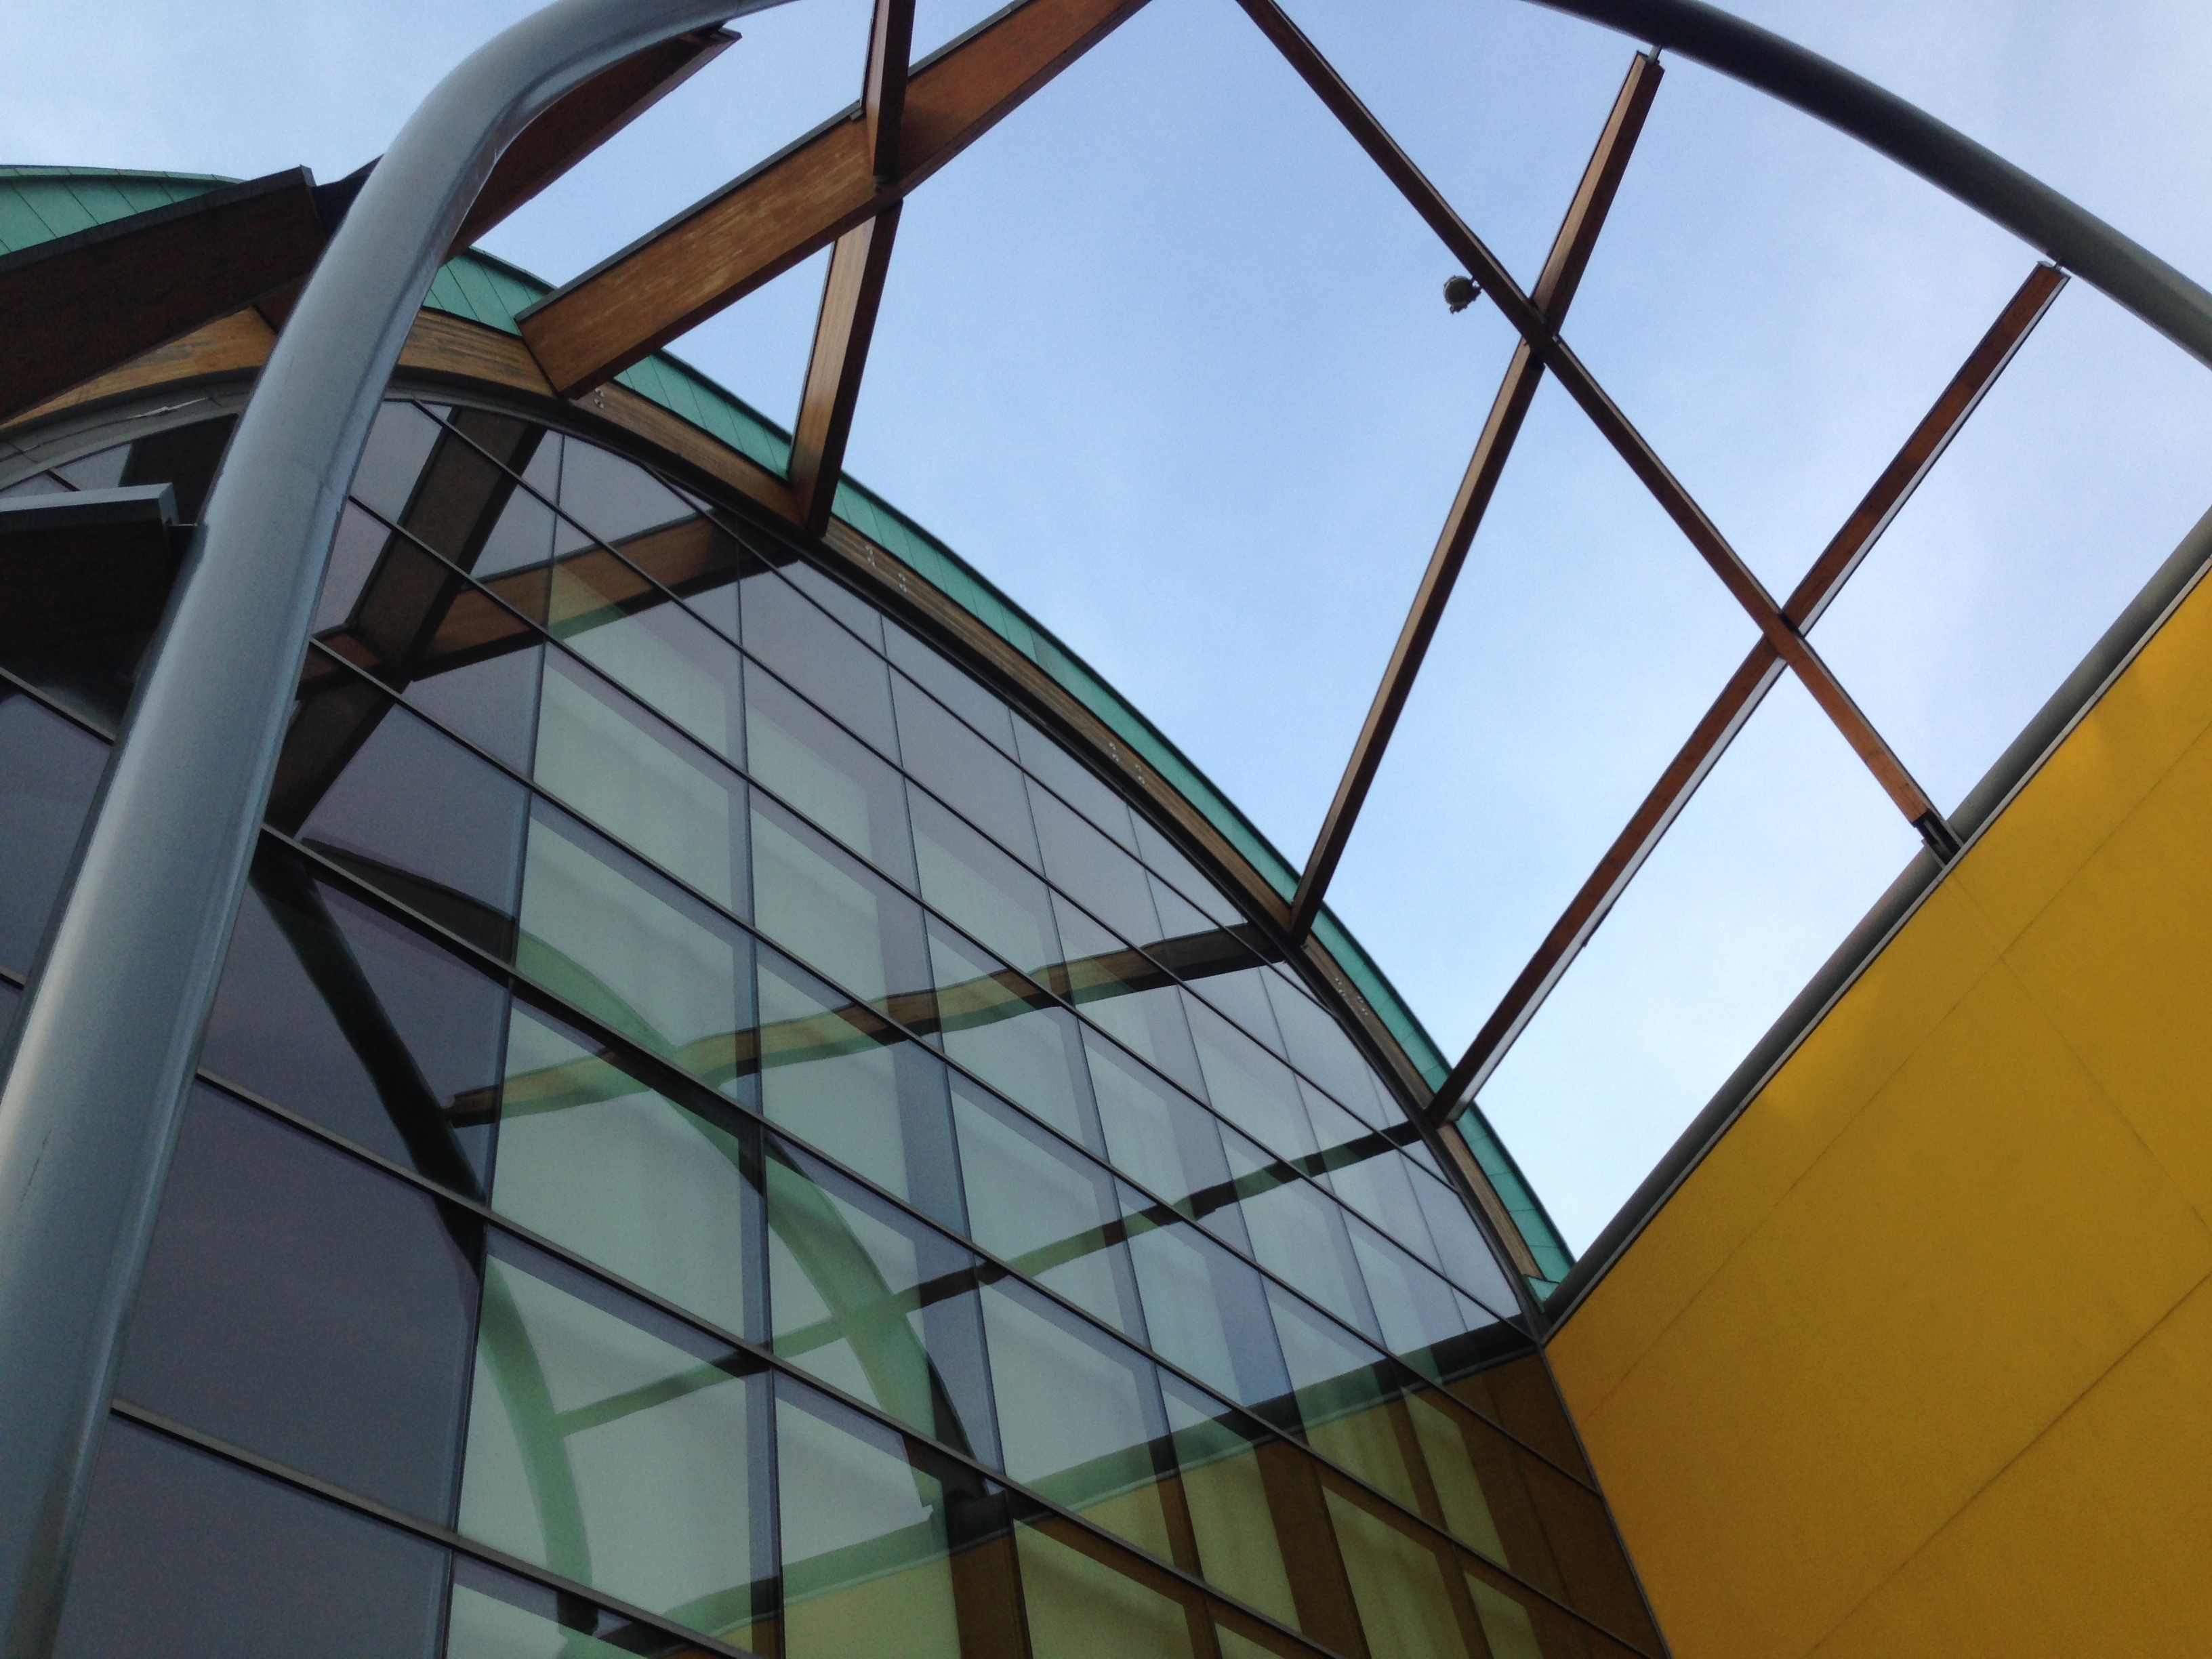
architecture, structure, window, glass, roof, line, reflection, facade, blue, symmetry, dome, oer14, daylighting